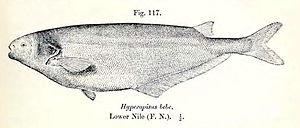
Hyperopisus est un genre de poisson de la famille des Mormyridés. Ce genre se rencontre en Afrique.